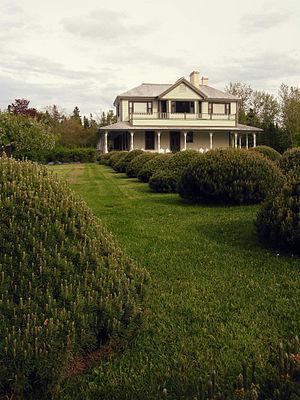
La Villa Estevan